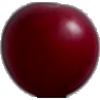
Label: Cherry Wax Red 1